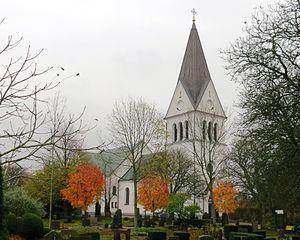
Harplinge est une localité de Suède située dans la commune de Halmstad du comté de Halland. Elle couvre une superficie de 1,34 km². En 2010, elle compte 1 450 habitants.